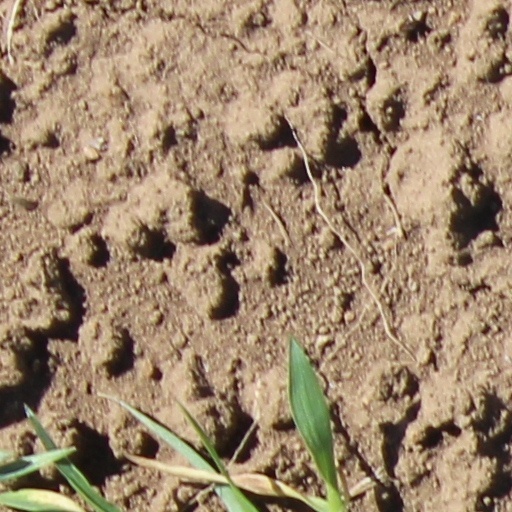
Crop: wheat